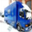
Label: truck